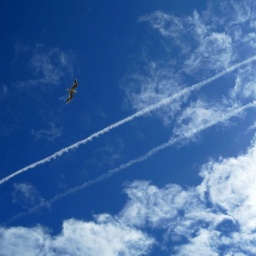
... it's like the footsteps of the birds in the sky